Answer in natural language. Is gray colour dining table (marked A) behind white cone floor lamp (marked B)? Choose between the following options: no or yes
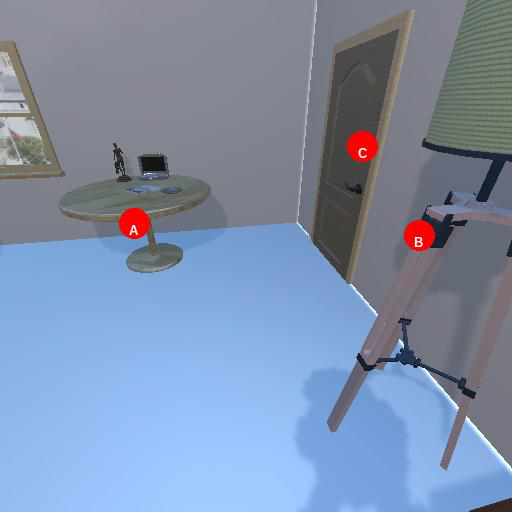
<answer>yes</answer>